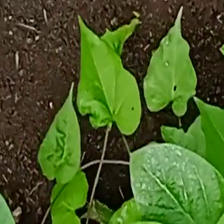
Weed species: Obscure_morning _glory(Ipomoea obscura)